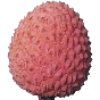
Label: lychee